San Diego

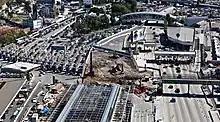
San Ysidro Port of Entry is the 4th-busiest border crossing in the world.

San Diego was originally centered on the Old Town district, but by the late 1860s the focus had shifted to the bayfront, in the belief that this new location would increase trade. As the "New Town" – present-day Downtown – waterfront location quickly developed, it eclipsed Old Town as the center of San Diego.